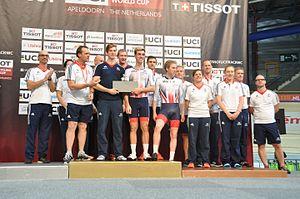
La Coupe du monde de cyclisme sur piste 2017-2018 est une compétition organisée par l'UCI qui regroupe plusieurs épreuves de cyclisme sur piste. La saison débute le 4 novembre 2017 et se termine le 21 janvier 2018. Pour cette saison, cinq manches sont au programme.
La Coupe du monde de cyclisme sur piste 2016-2017 est une compétition organisée par l'UCI qui regroupe plusieurs épreuves de cyclisme sur piste. La saison débute le 4 novembre 2016 et se termine le 26 février 2017. Pour cette saison, quatre manches sont au programme.